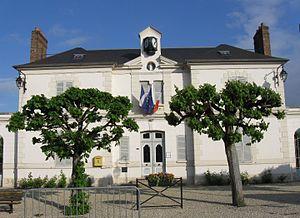
Mairie de Noyen-sur-Seine. (Seine-et-Marne, région Île-de-France).
Noyen-sur-Seine est une commune française située dans le département de Seine-et-Marne, en région Île-de-France.